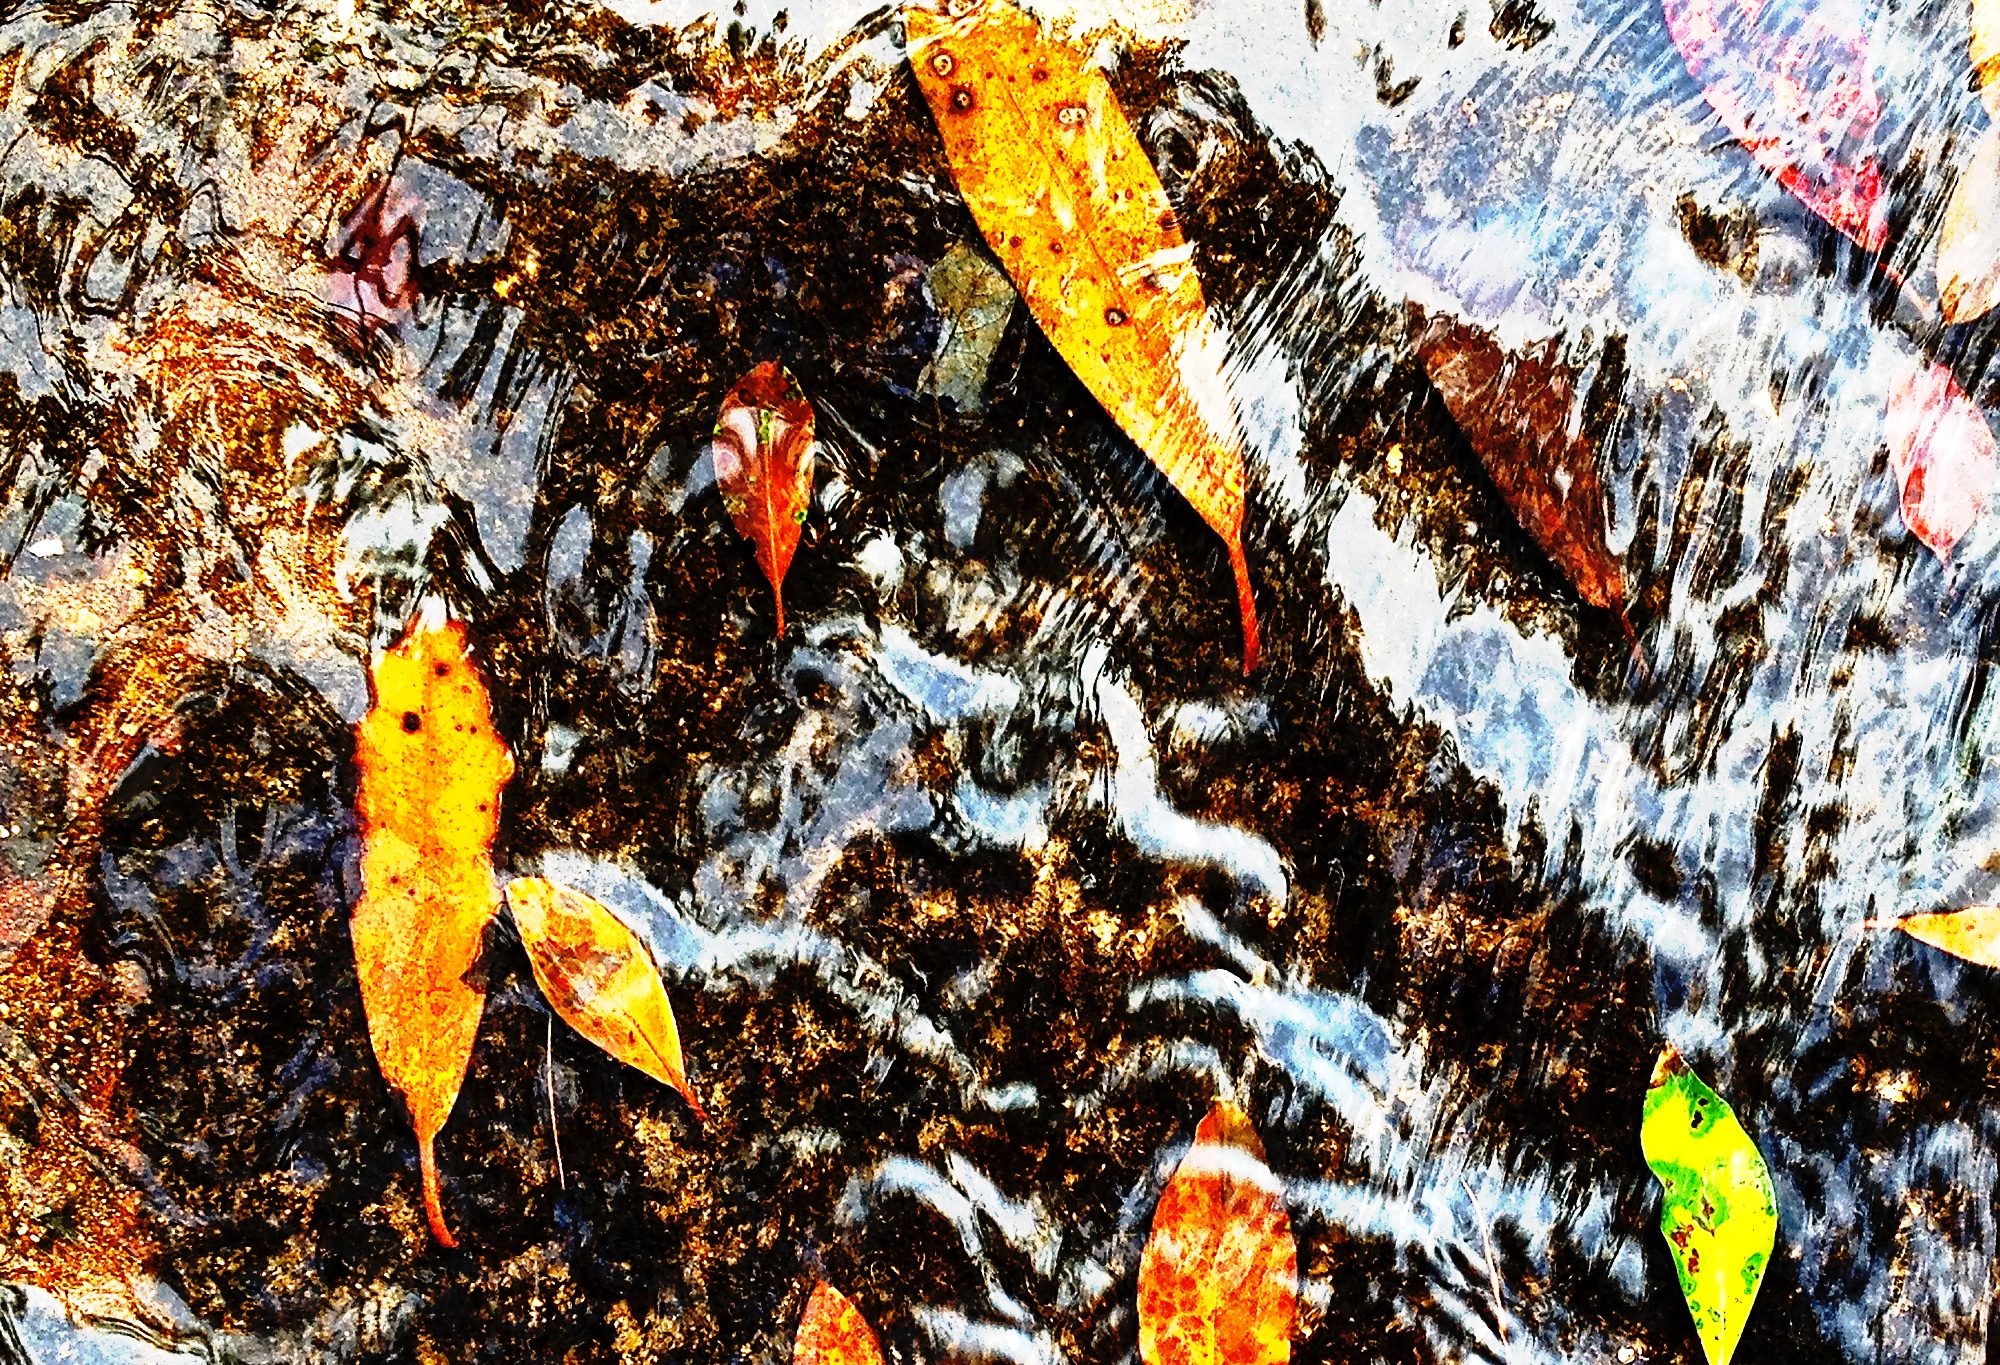
autumn, leaves, koi, 3652015, odc, clichesaturday, 365the2015edition, day248, day248365, 5sep15, geological phenomenon